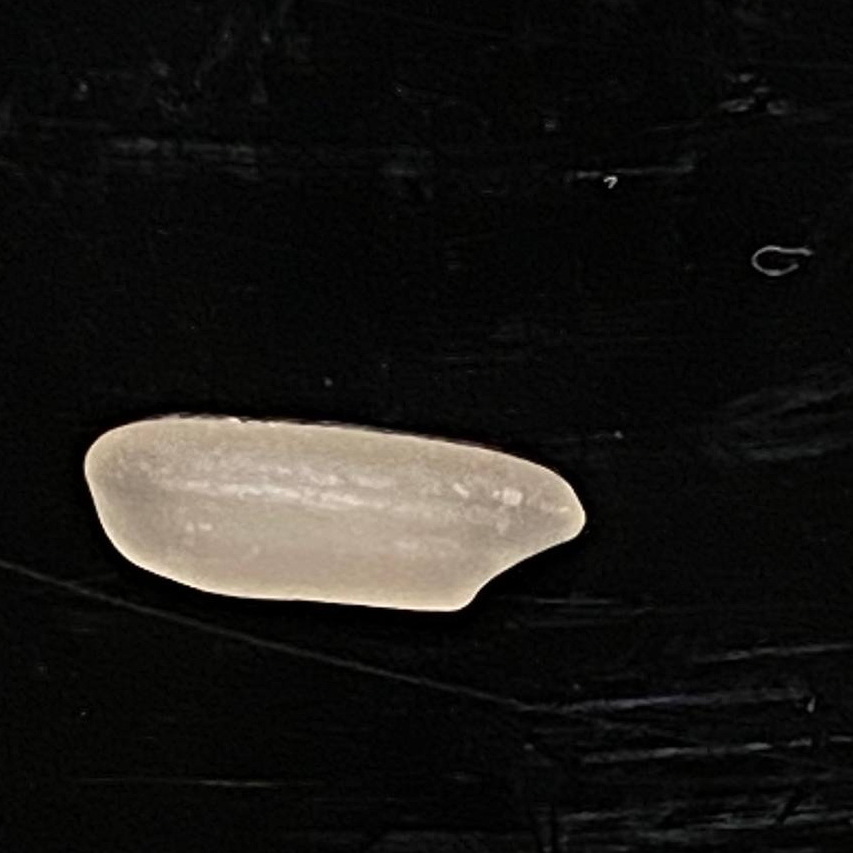
Rice variety: Subol_Lota